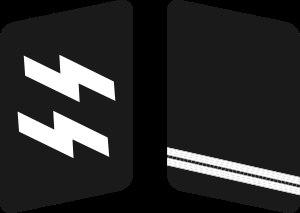
Sturmmann est un grade dans la Schutzstaffel, l'organisation paramilitaire du parti nazi.